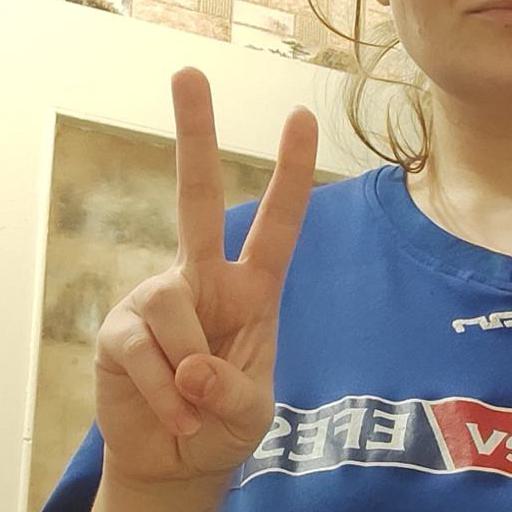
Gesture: peace